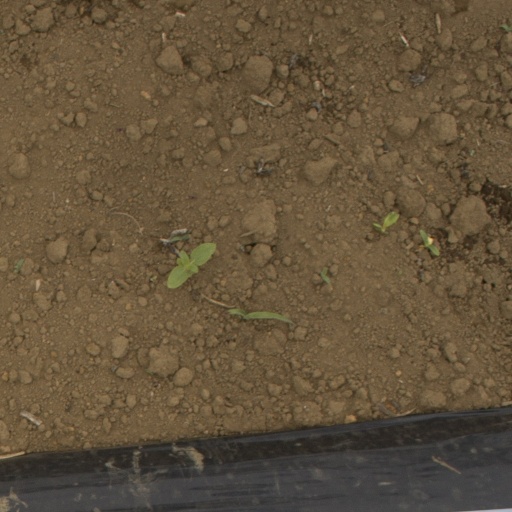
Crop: Jerusalem artichoke